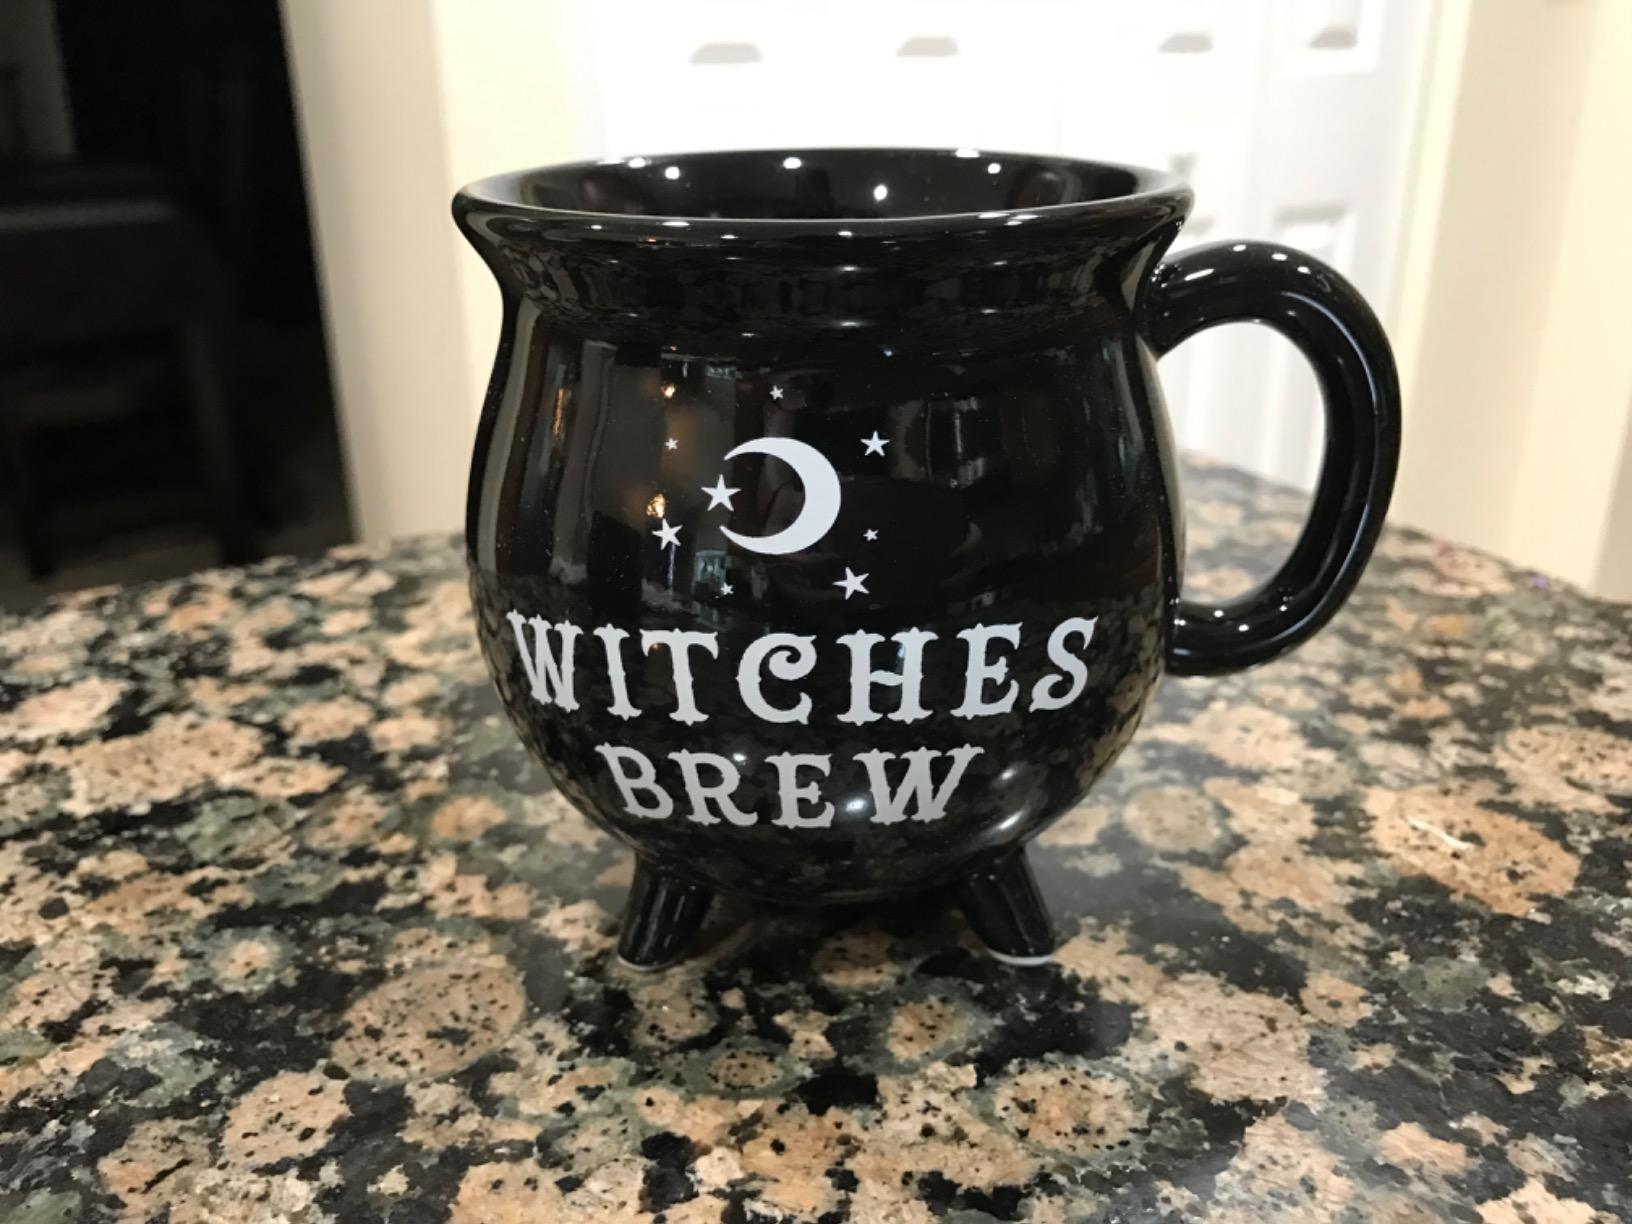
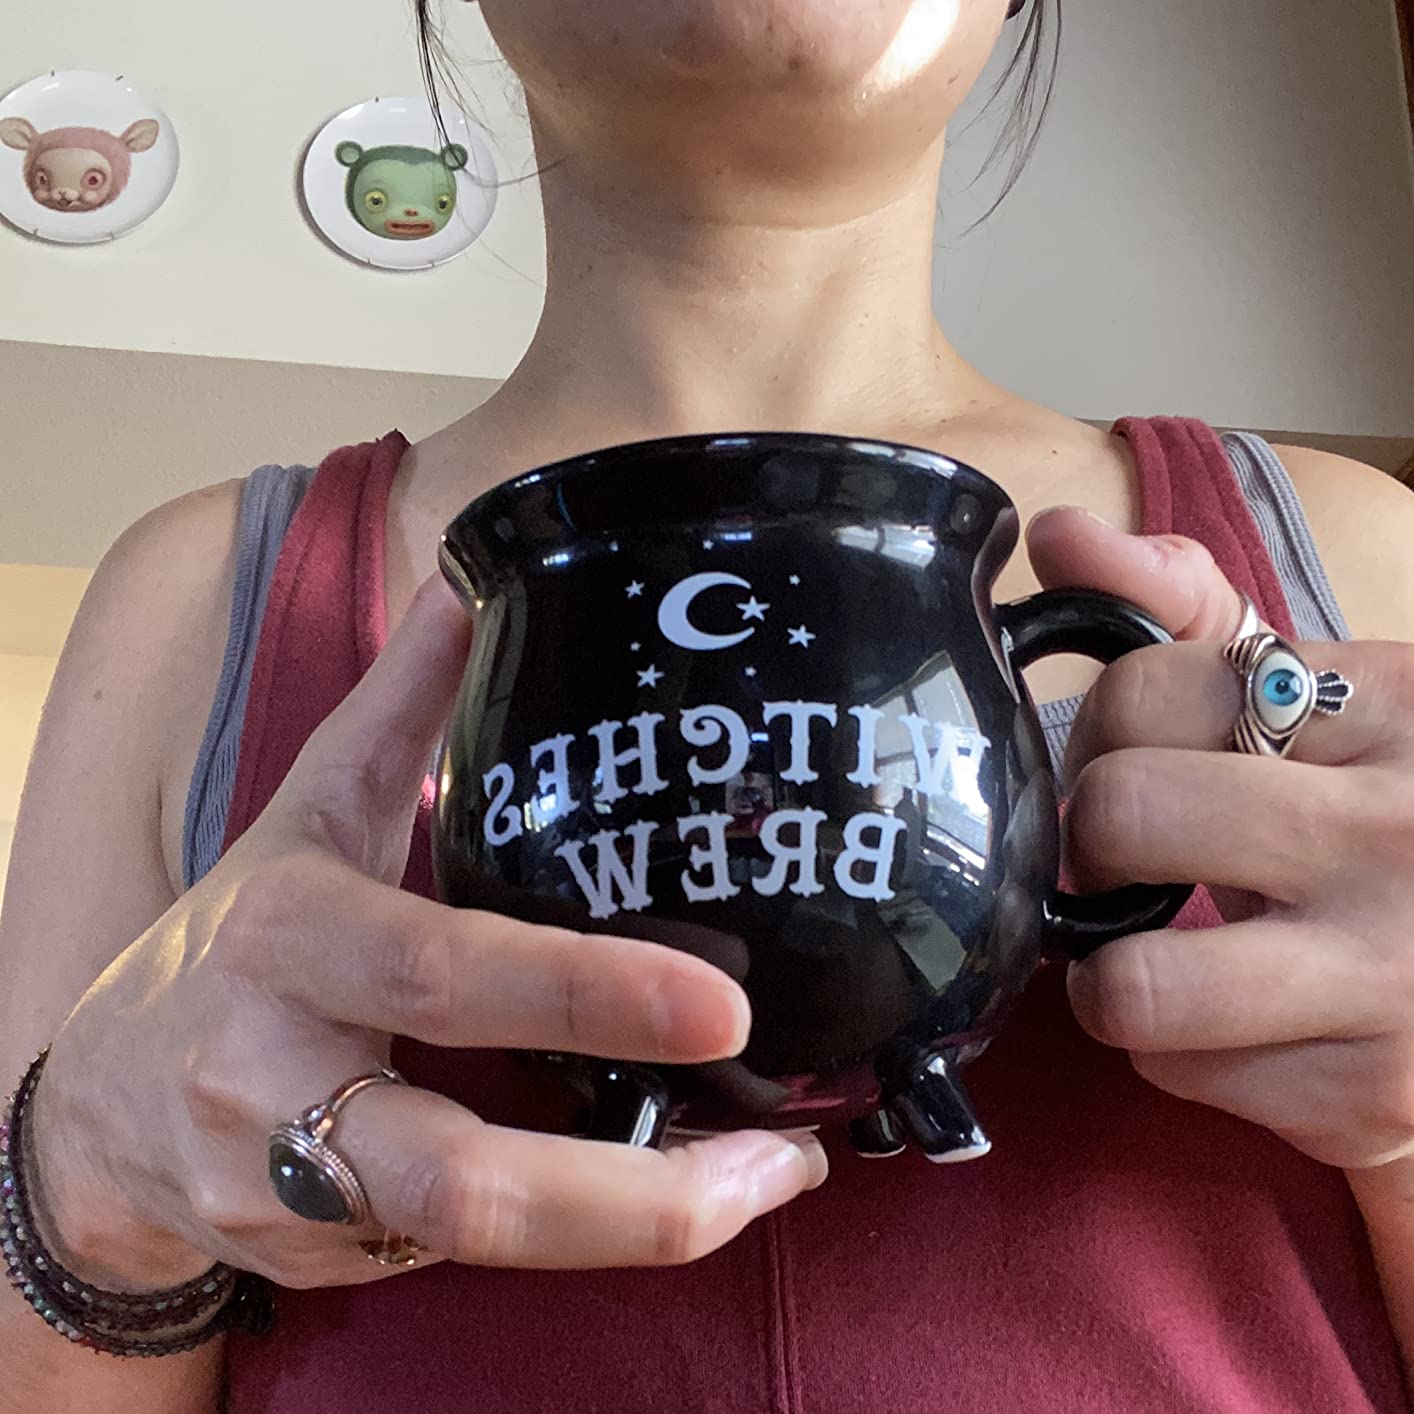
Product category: items_mug
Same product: yes